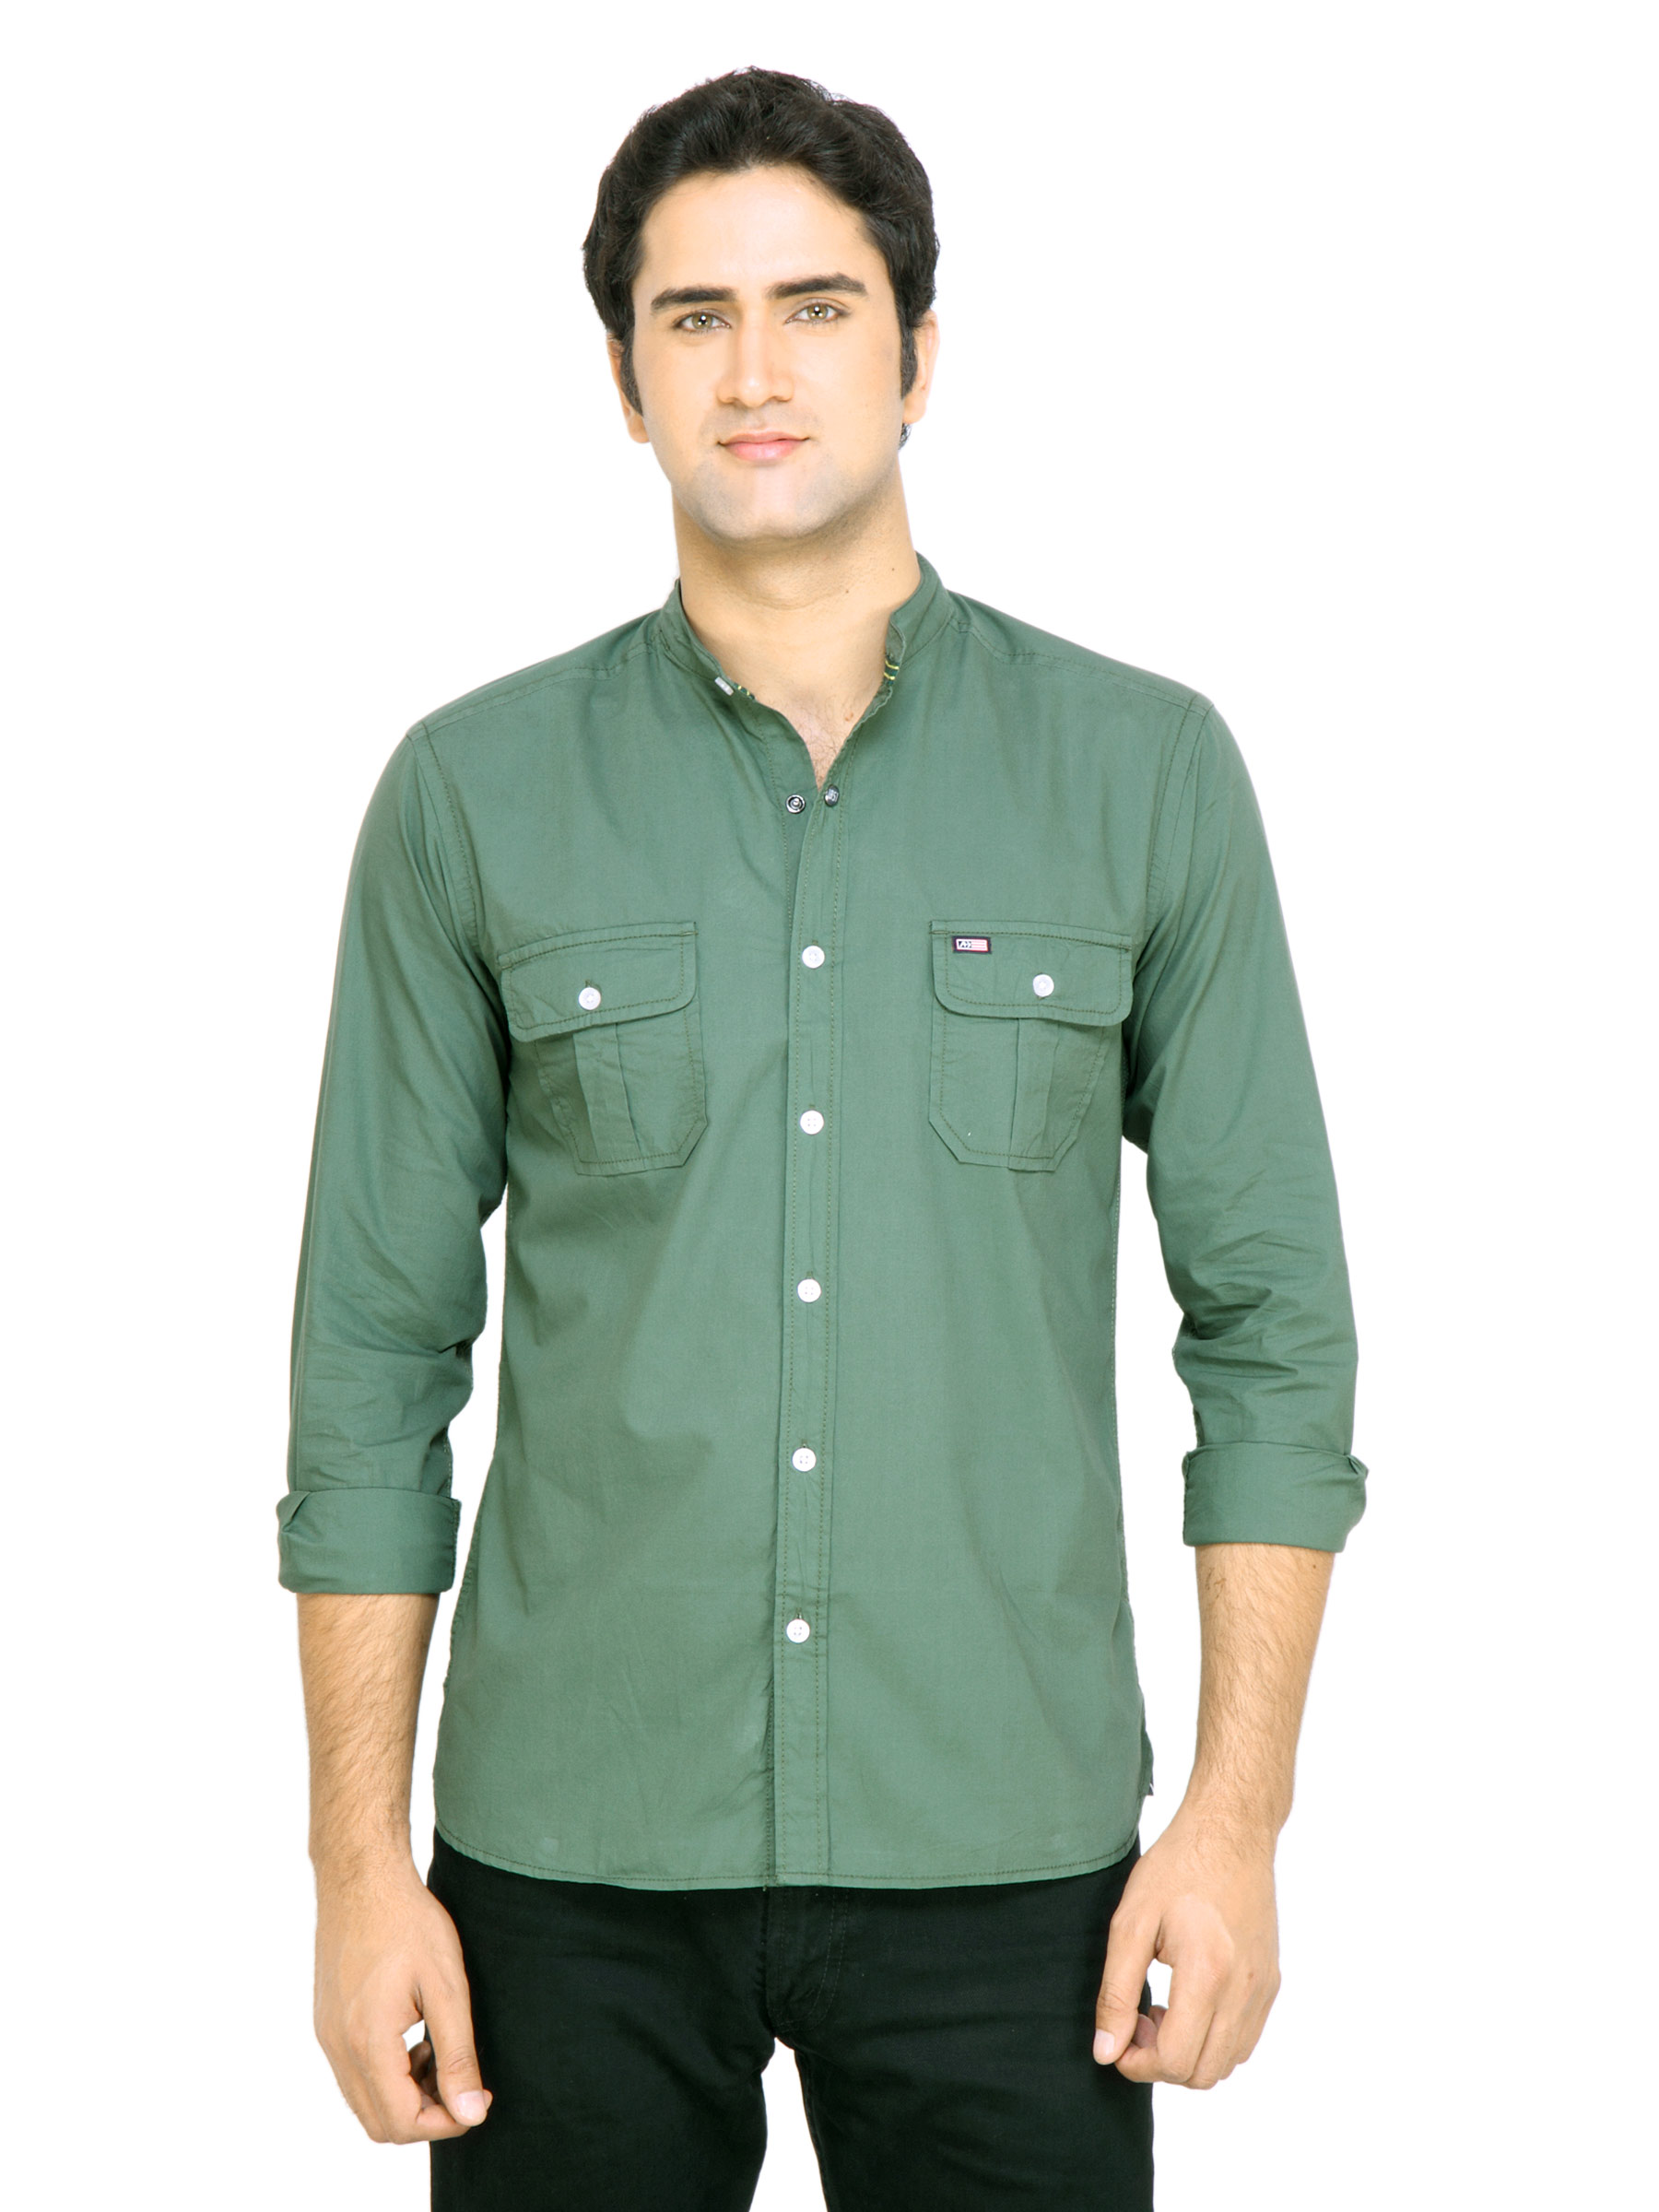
Arrow Sport Men Green Solid Shirt
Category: Apparel / Topwear / Shirts
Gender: Men
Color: Green
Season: Fall 2011
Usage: Casual